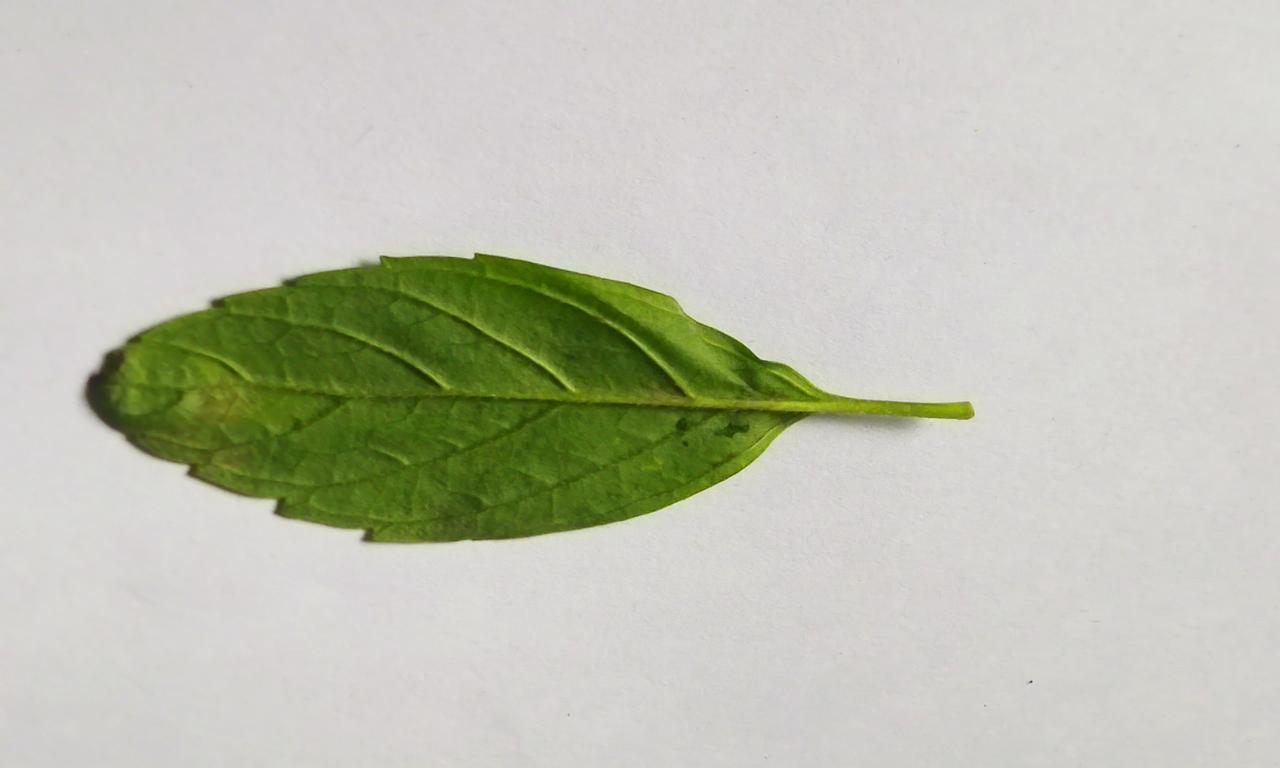
Label: Fresh